2022 Philadelphia Phillies season

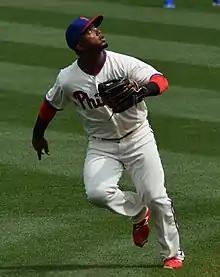
Jean Segura hit a go-ahead two RBI single in the top of the ninth inning in Game 1 of the National League Wild Card Series.

On August 25, the Phillies placed their ace pitcher Zack Wheeler on the injured list with forearm tendinitis. The team's other pitchers stepped up during his absence. For example, Aaron Nola, on August 25, threw a complete game shutout against the Cincinnati Reds in a 4–0 Phillies win.